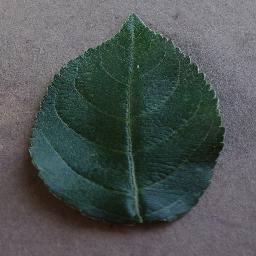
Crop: apple
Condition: healthy